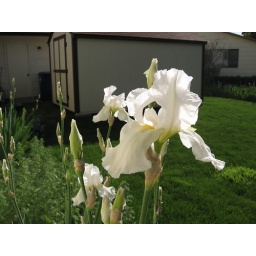
One of the irises in my back flower bed